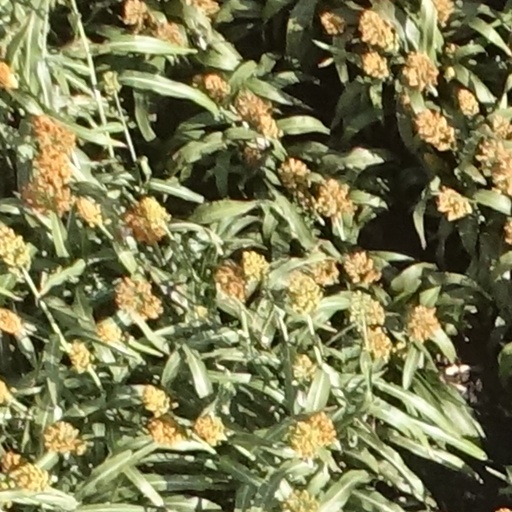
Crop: sorghum